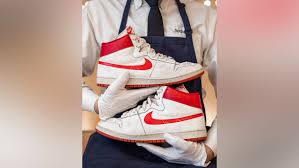
Label: Sneaker